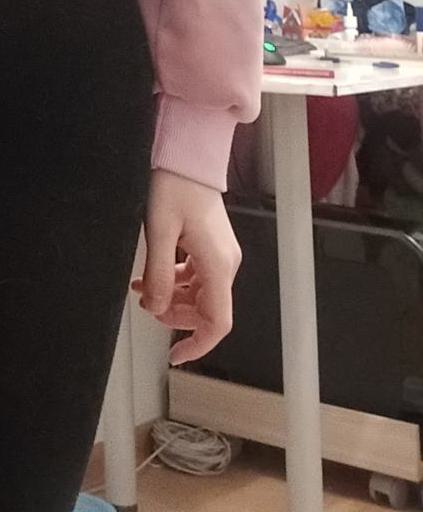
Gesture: no_gesture